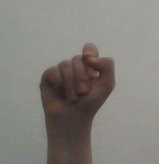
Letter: fa